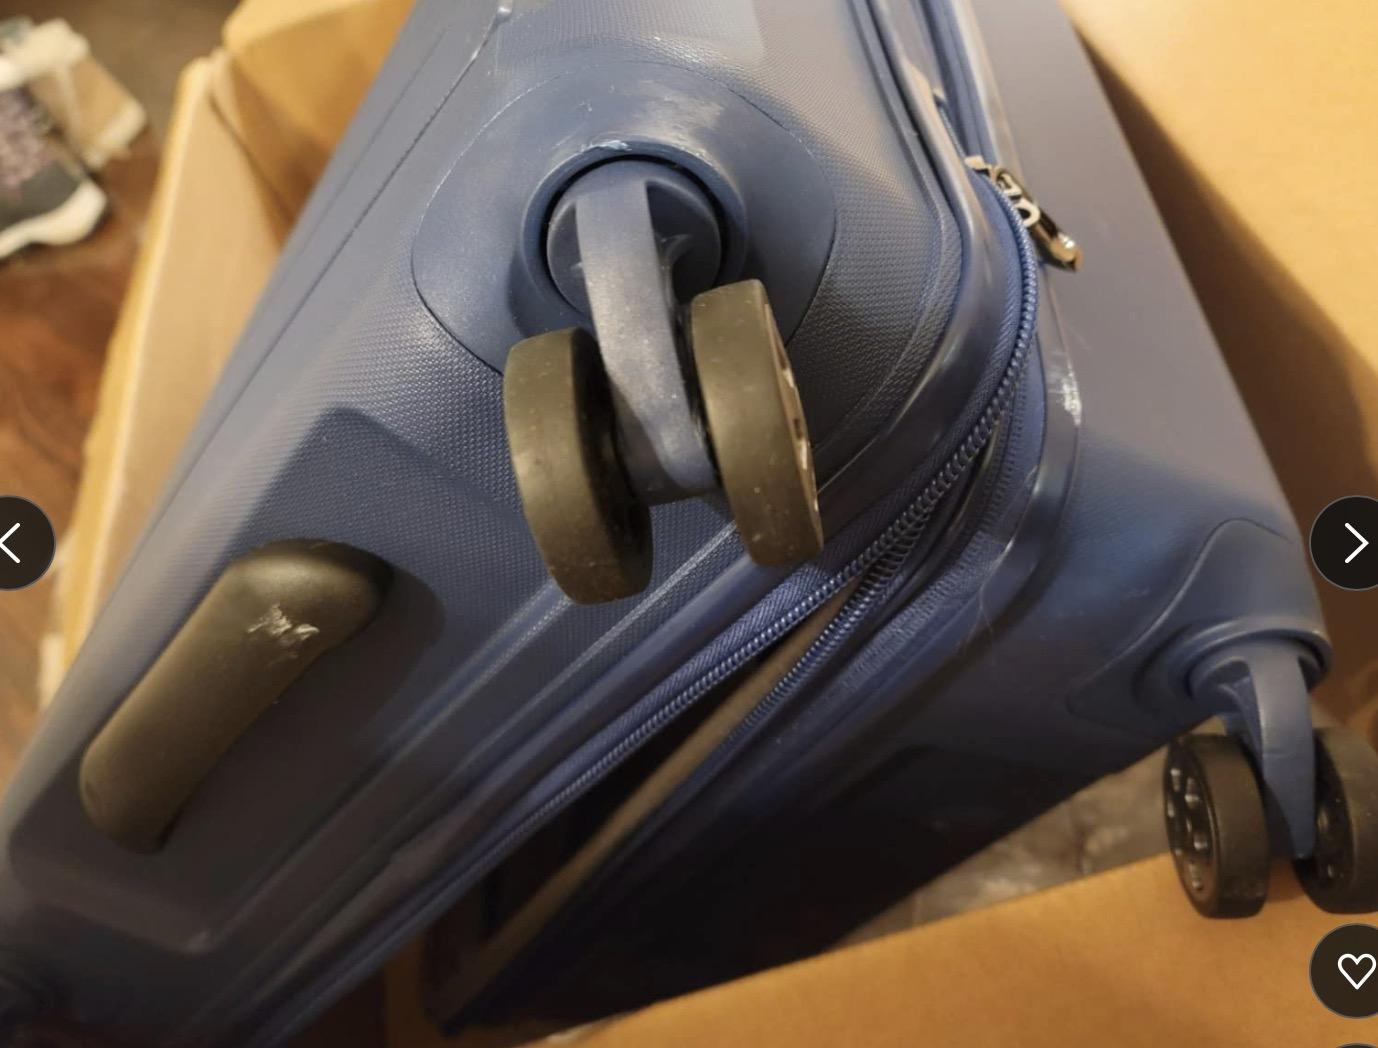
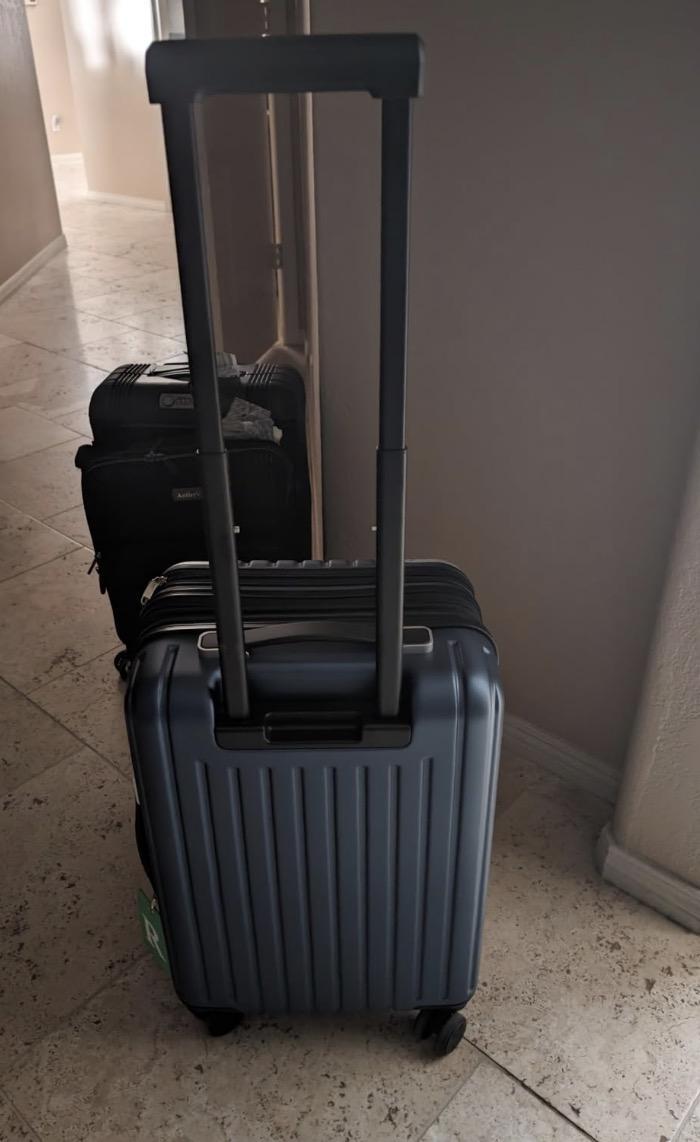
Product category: items_tea
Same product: no